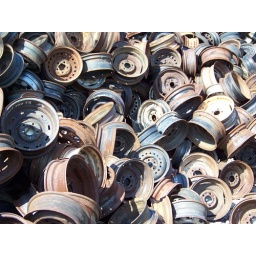
A wall of auto rims in the junk yard.